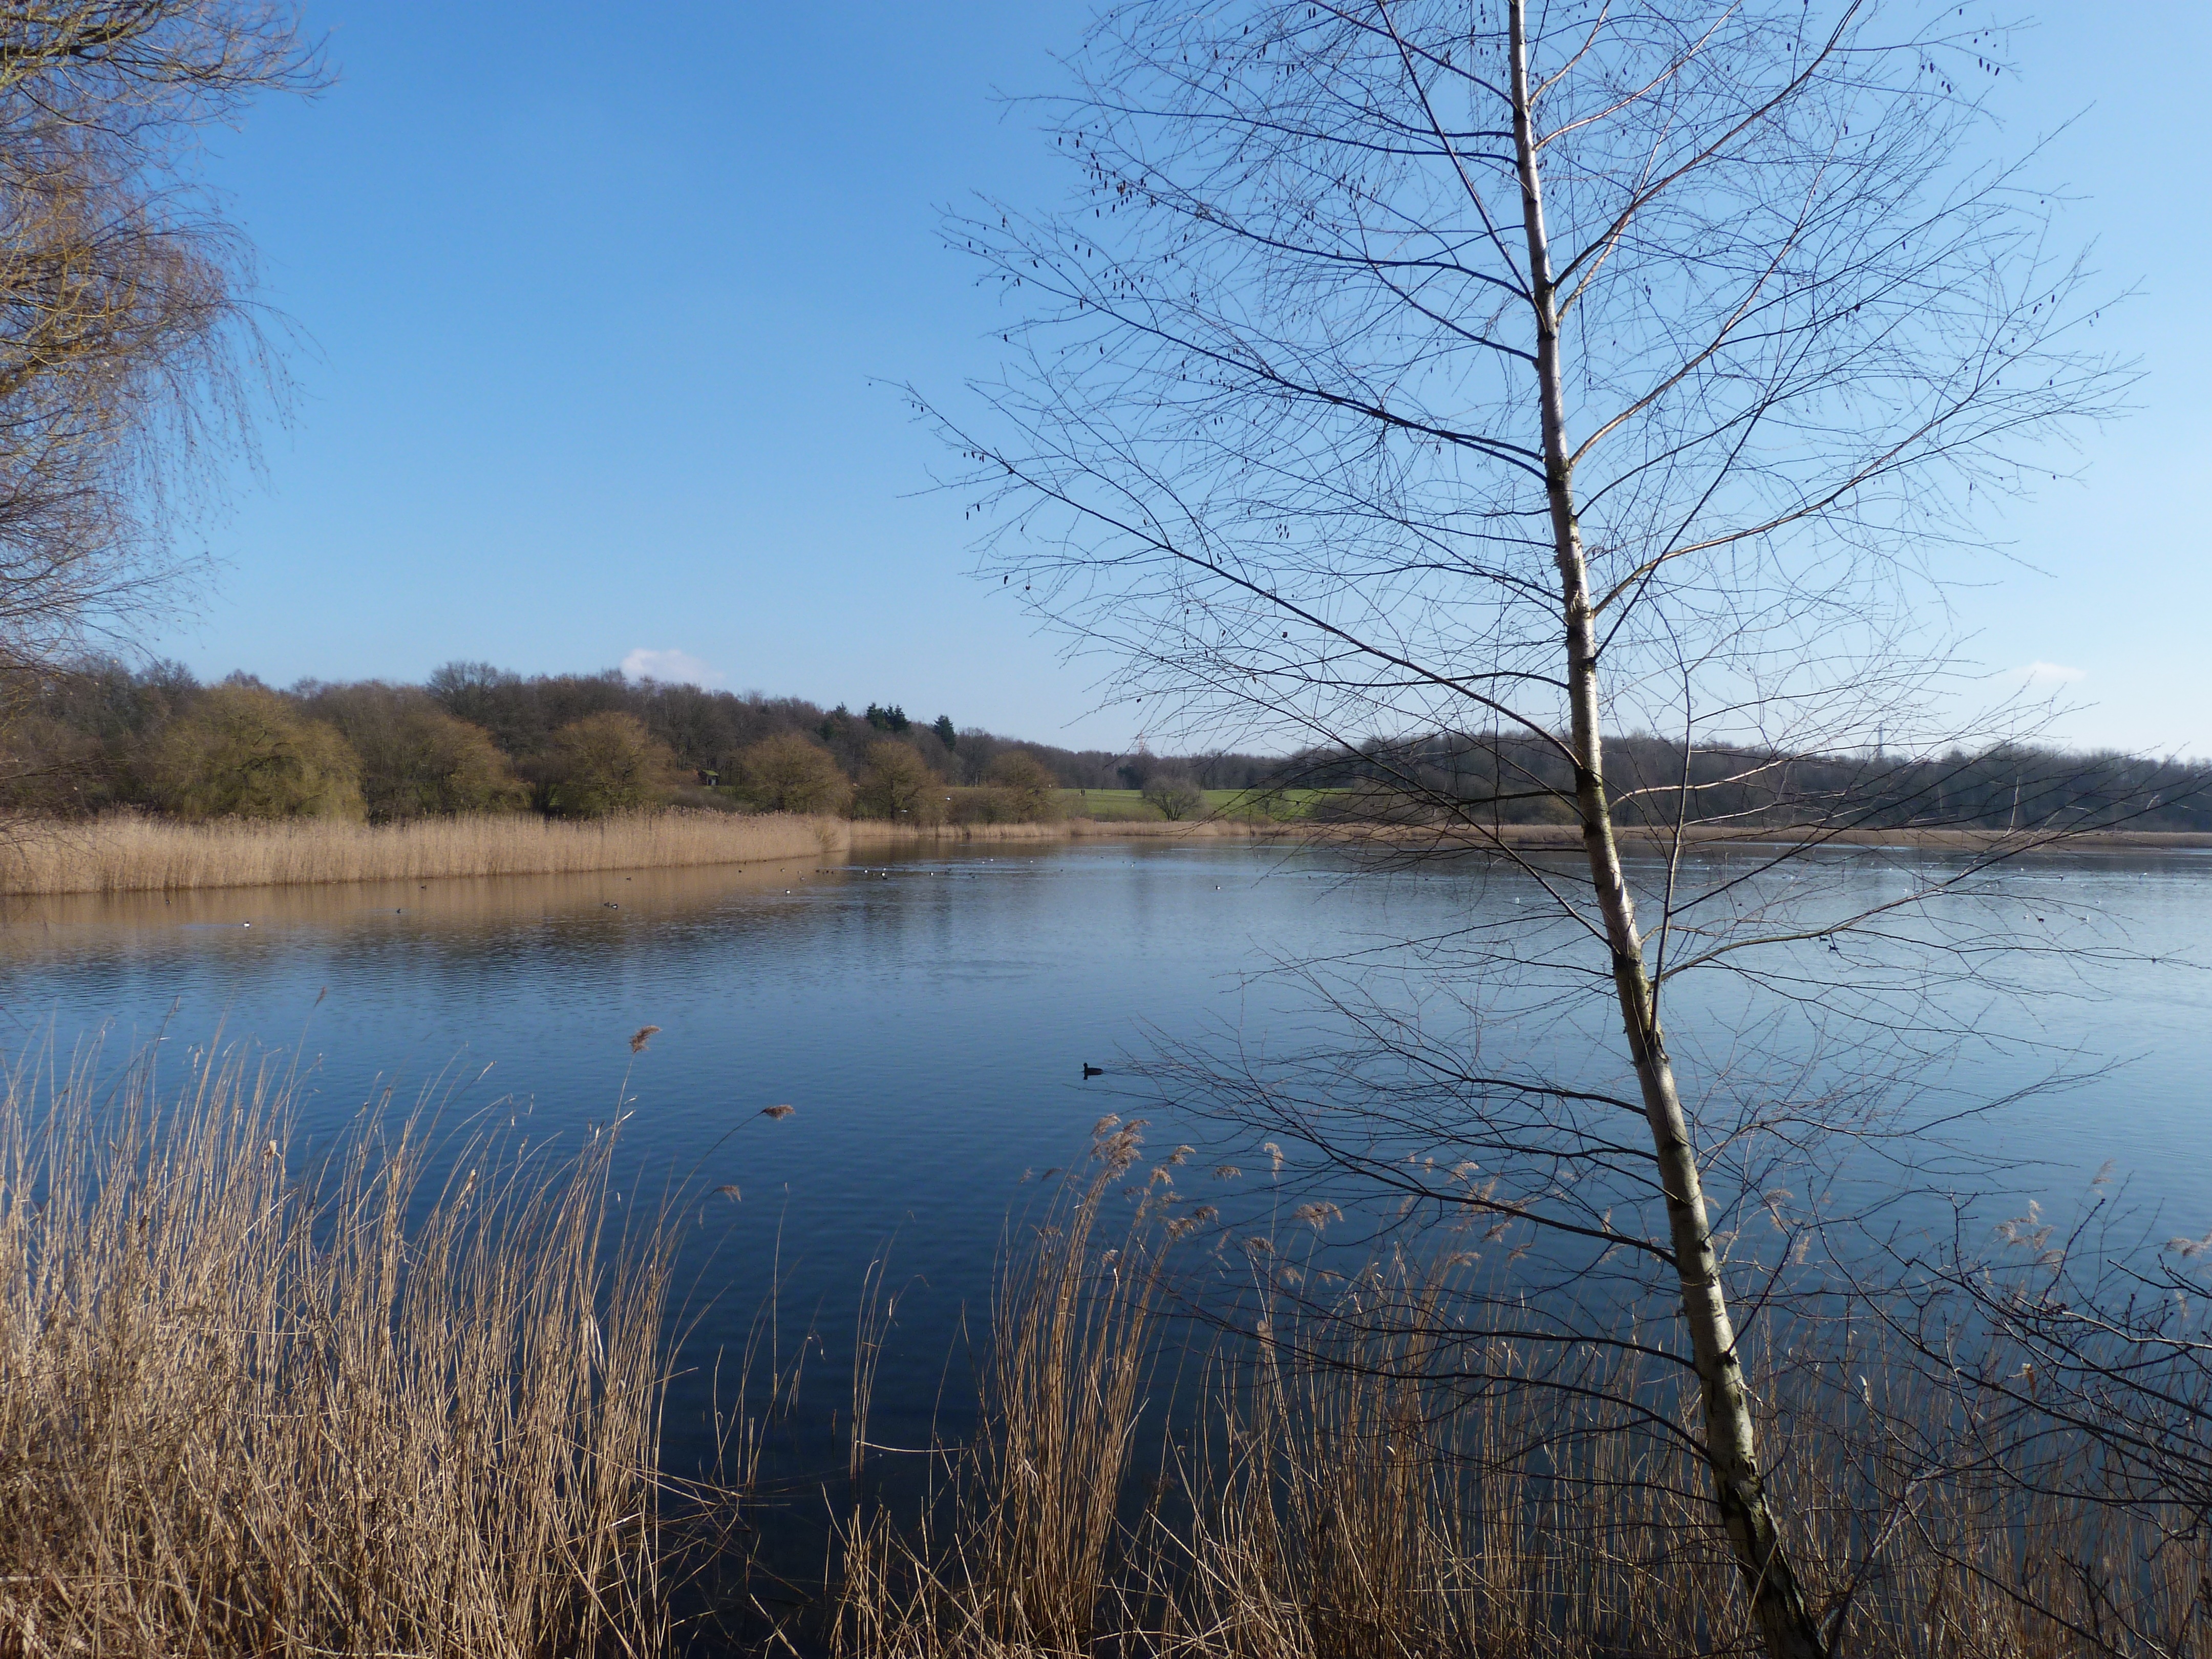
landscape, tree, water, nature, marsh, wilderness, winter, lake, river, pond, reflection, autumn, park, reservoir, season, waterway, body of water, wetland, habitat, loch, hamburg, jendorfer, natural environment, atmospheric phenomenon, woody plant